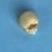
Maize quality: Bad